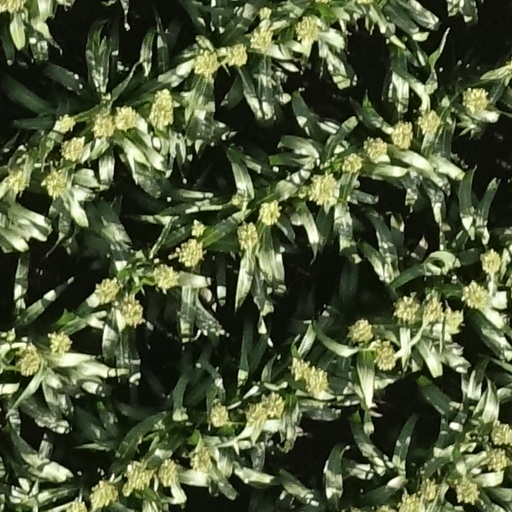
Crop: sorghum